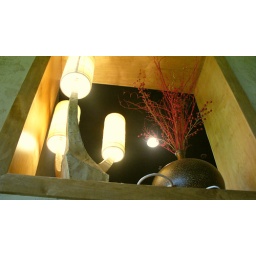
This is the opening above the table we were sitting at. This restaurant really knows how to decorate.